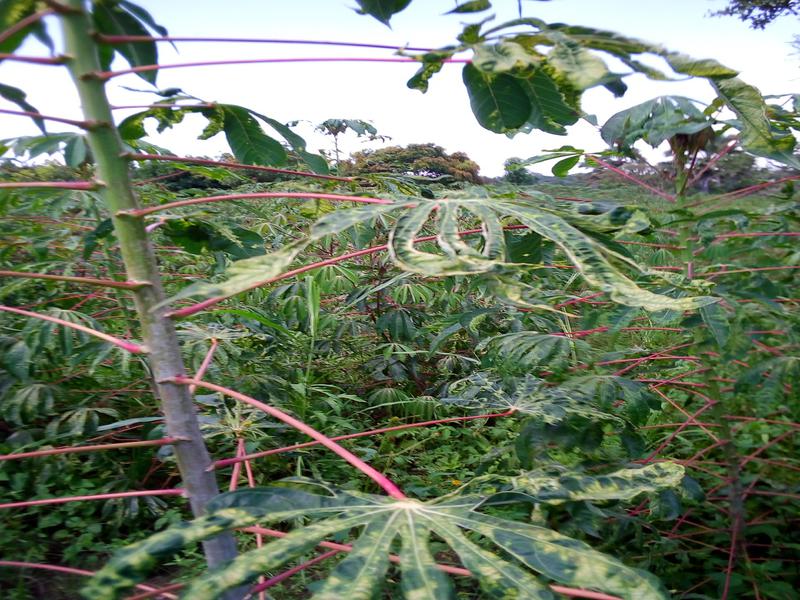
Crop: cassava
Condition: mosaic_disease